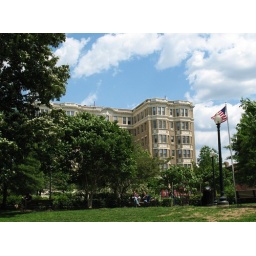
Circa 1916 apartment building at 1868 Columbia Road NW, peeking up over the trees from the nearby triangular park.